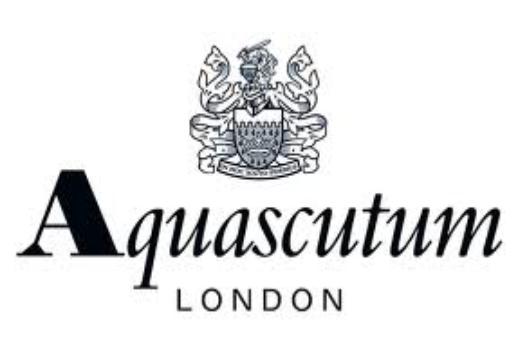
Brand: Aquascutum
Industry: Clothes